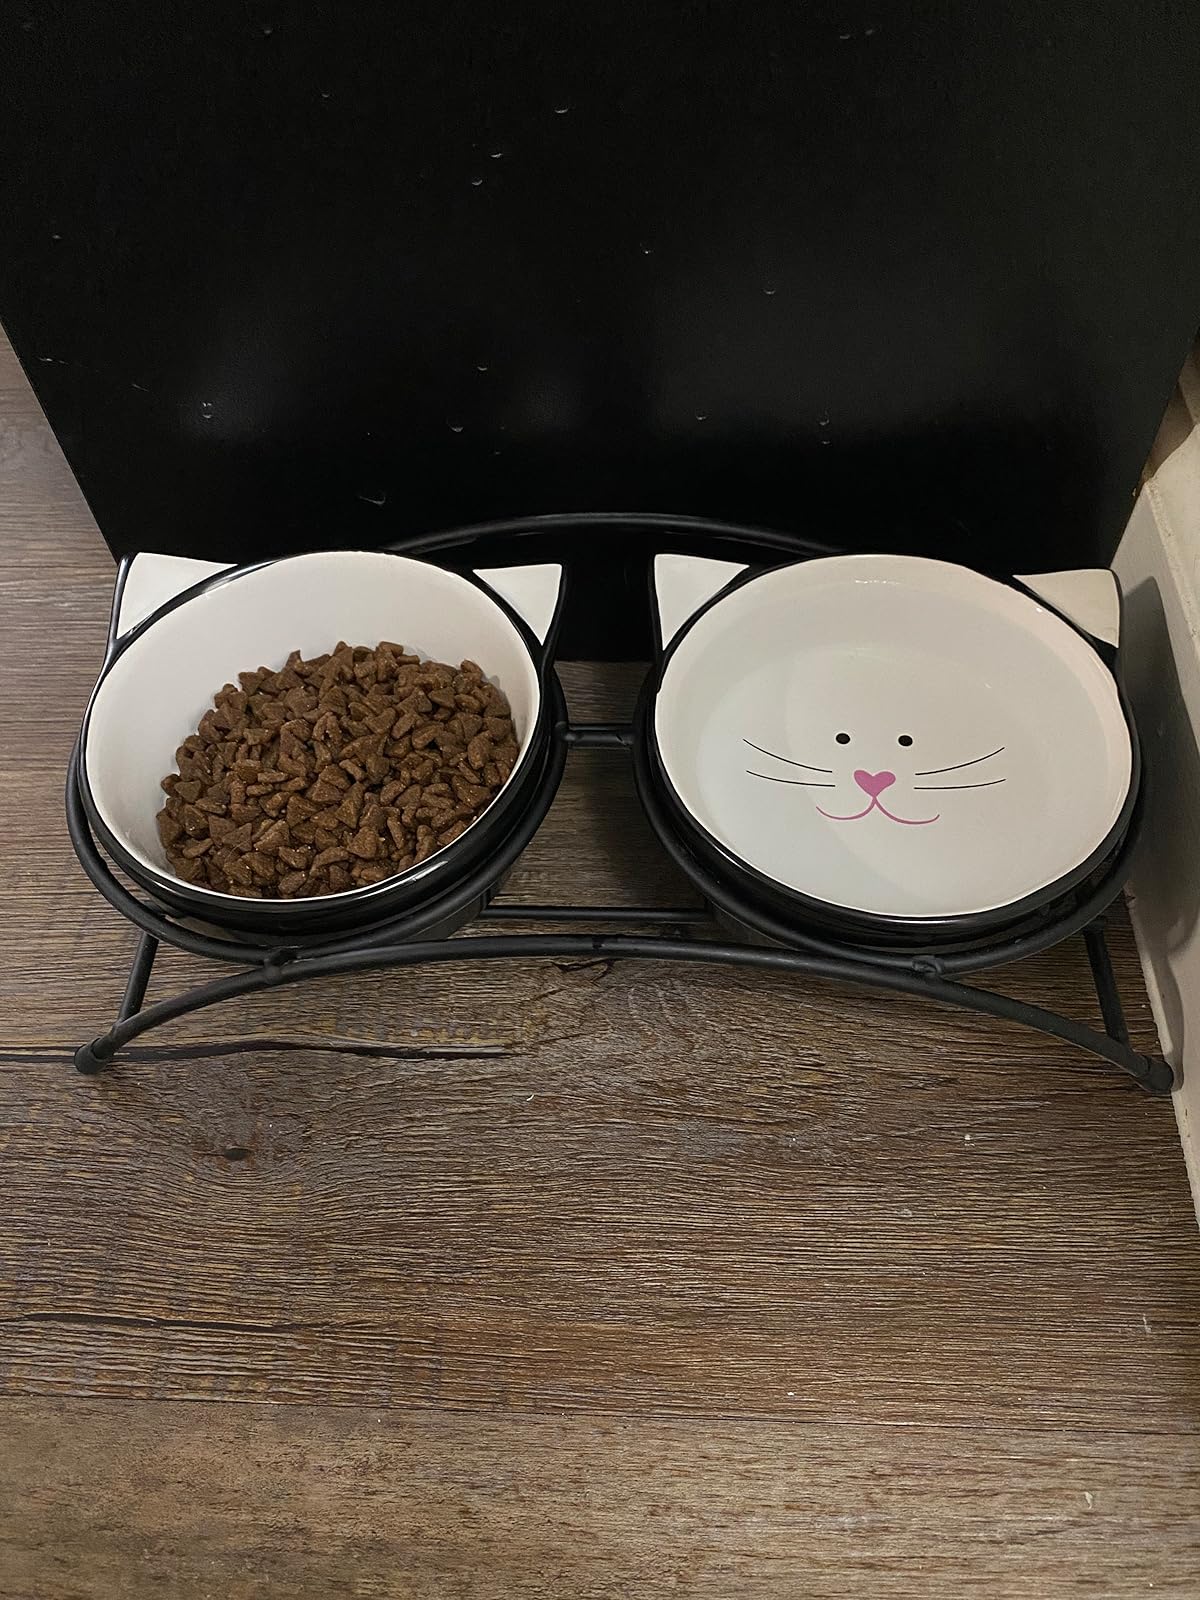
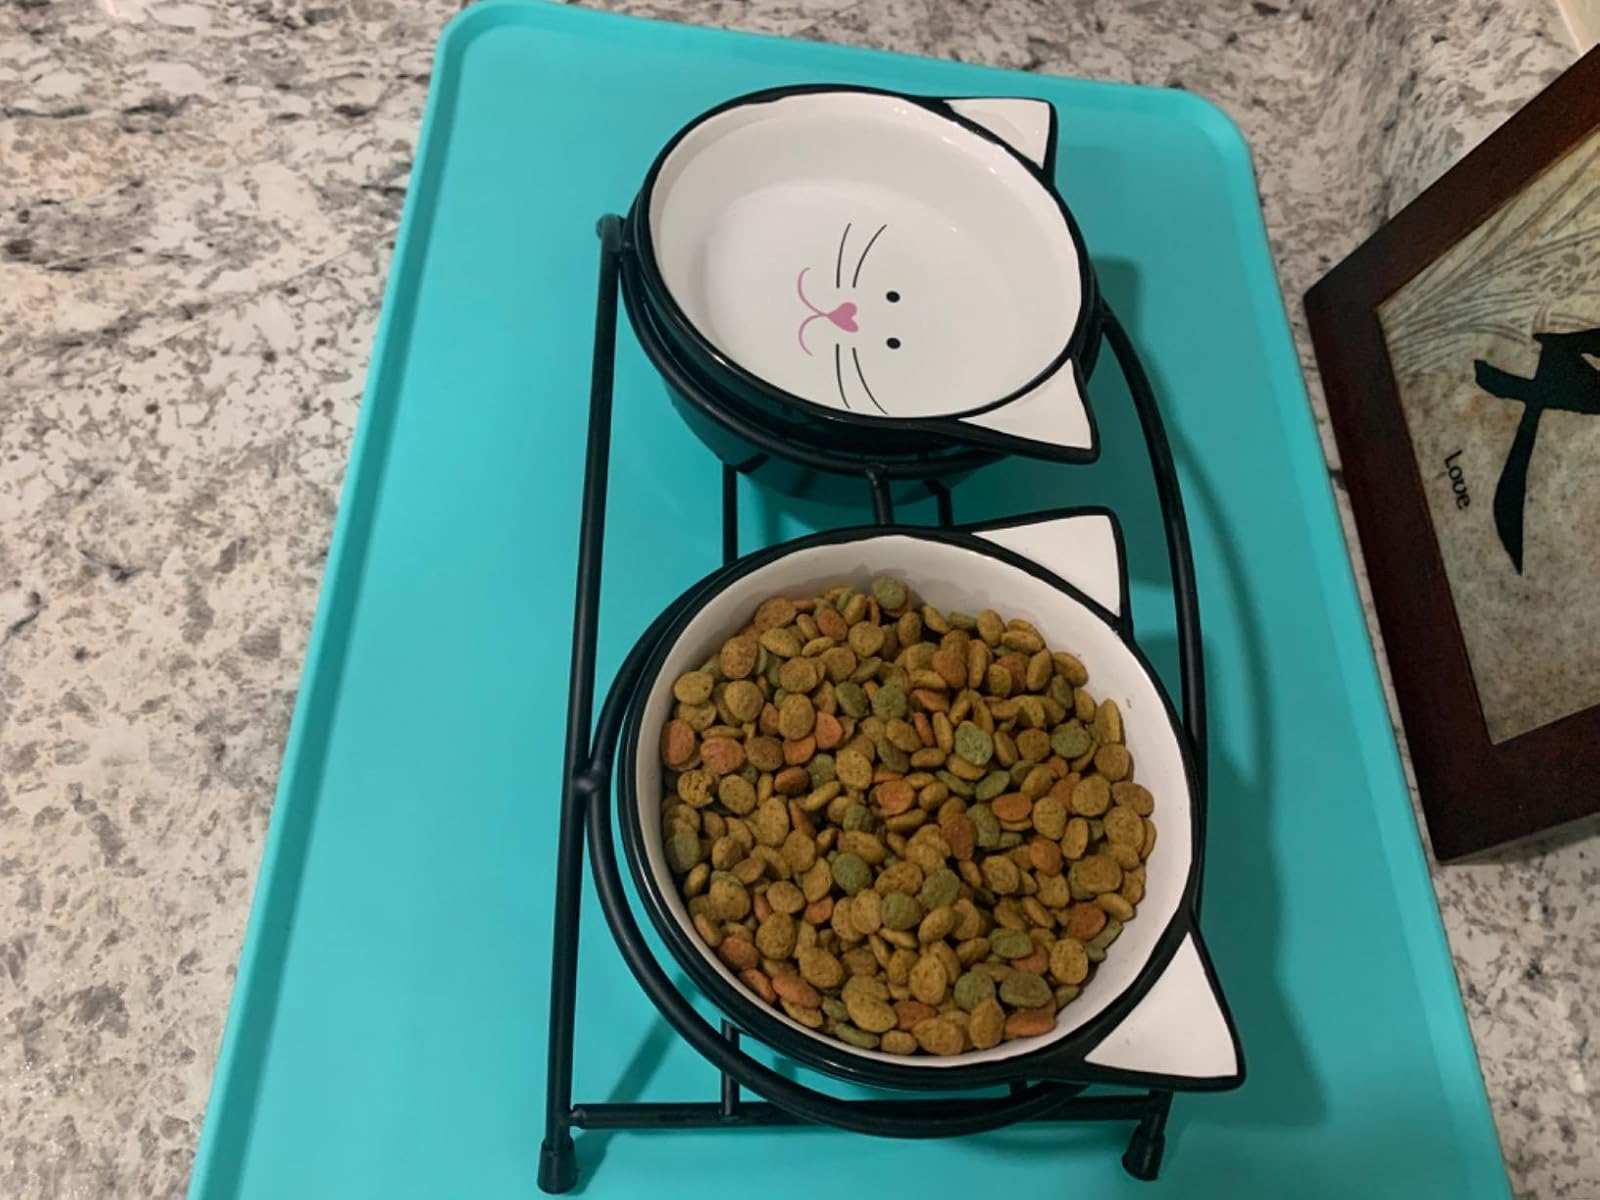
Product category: items_bowl
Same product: yes